Rugg Elementary School

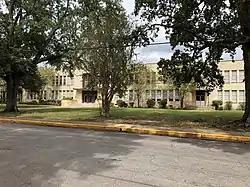
The school in 2018

Rugg Elementary School is located in Alexandria, Louisiana. Built in 1940 it was added to the National Register of Historic Places on August 10, 2001.